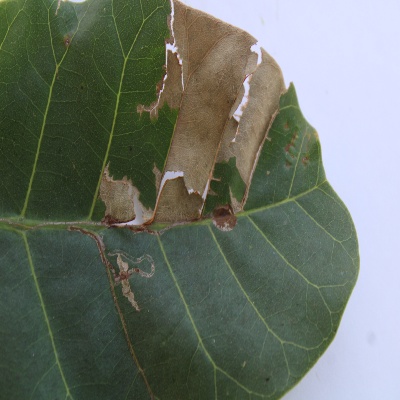
Crop: Cashew
Condition: anthracnose